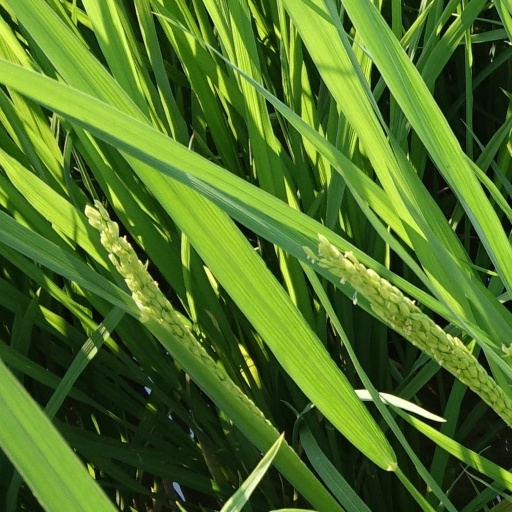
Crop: rice